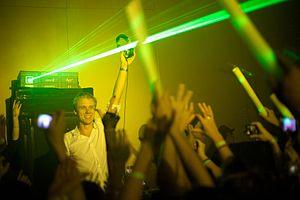
Mirage est le quatrième album studio du disc jockey et producteur de musique néerlandais Armin van Buuren, sorti le 10 septembre 2010. Il succède à Imagine et précède Intense.